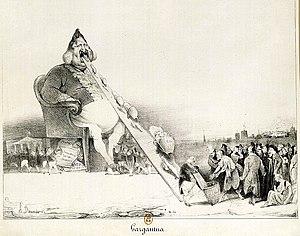
Caricature contre le roi Louis-Philippe Ier dont les besoins financiers sont considérables. Le roi, connu pour son avarice, batailla ferme pour obtenir une liste civile importante. Il tenta même d'en obtenir pour sa nombreuse famille. Dénonciation également de la corruption électorale pratiquée par le régime de la monarchie de Juillet
Cette page concerne l'année 1831 du calendrier grégorien.
Honoré de Balzac, né Honoré Balzac à Tours le 20 mai 1799 et mort à Paris le 18 août 1850, est un écrivain français. Romancier, dramaturge, critique littéraire, critique d'art, essayiste, journaliste et imprimeur, il a laissé l'une des plus imposantes œuvres romanesques de la littérature française, avec plus de quatre-vingt-dix romans et nouvelles parus de 1829 à 1855, réunis sous le titre La Comédie humaine. À cela s'ajoutent Les Cent Contes drolatiques, ainsi que des romans de jeunesse publiés sous des pseudonymes et quelque vingt-cinq œuvres ébauchées.
Honoré Victorin Daumier, né le 26 février 1808 à Marseille et mort le 10 février 1879 à Valmondois, est un graveur, caricaturiste, peintre et sculpteur français, dont les œuvres commentaient la vie sociale et politique en France au XIXᵉ siècle. Dessinateur prolifique, auteur de plus de quatre mille lithographies, il est surtout connu pour ses caricatures d'hommes politiques et ses satires du comportement de ses compatriotes. Il a changé la perception que nous avons sur l'art de la caricature politique.
Louis-Philippe Iᵉʳ, né le 6 octobre 1773 à Paris en France et mort le 26 août 1850 à Claremont au Royaume-Uni, est le dernier roi français. Il règne de 1830 à 1848 sur la France, avec le titre de « roi des Français ». Bien moins traditionaliste que ses prédécesseurs, il incarna un tournant majeur dans la conception et l'image de la royauté en France.
La Caricature est un hebdomadaire satirique illustré français lancé à Paris le 4 novembre 1830 sous le titre La Caricature morale, religieuse, littéraire et scénique.
L’avarice est un état d’esprit qui consiste à ne pas vouloir se séparer de ses biens et richesses. L'avarice est l'un des sept péchés capitaux définis par le catholicisme à partir des interprétations d'écrits du Père de l'Église sur la généalogie du péché. Elle peut se traduire par une thésaurisation complète d’argent, sans aucune volonté de le dépenser un jour. À l'extrême limite, l'avare se prive de tout pour ne manquer de rien.
Gargantua est une lithographie d'Honoré Daumier, parue le 15 décembre 1831, dans le journal La Caricature.
Depuis 1962, le président de la République française est élu au suffrage universel direct. Dans la Vᵉ République, la légitimité et le rôle du président de la République s'en trouvent renforcés. Pour garantir la stabilité du régime il a été nécessaire de protéger son chef.